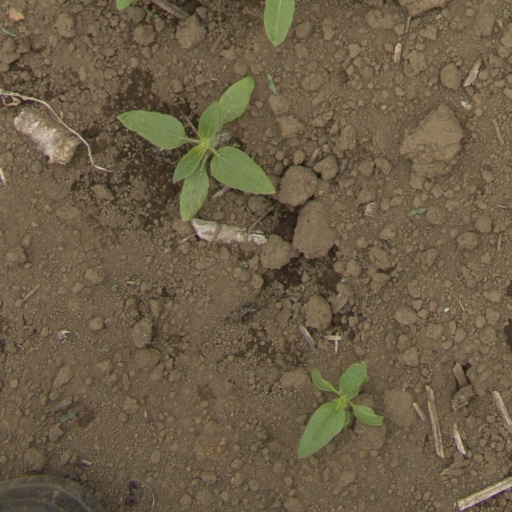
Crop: Jerusalem artichoke